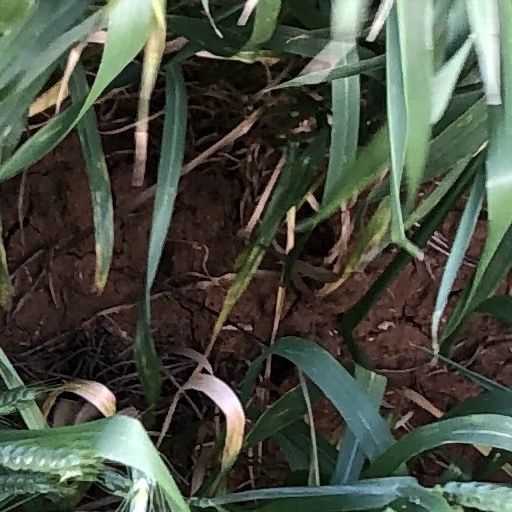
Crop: wheat